Magdalena Kozak

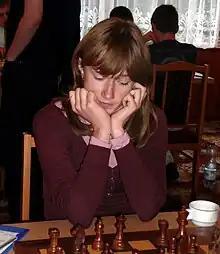
Magdalena Kozak in 2008

Magdalena Kozak (born 5 May 1988) is a Polish Woman International Master (2008).